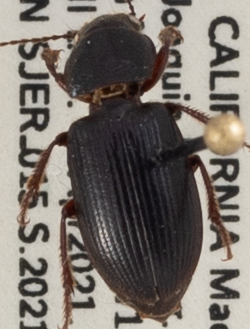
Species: Dicheirus piceus
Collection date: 2021-04-14 04:00:00
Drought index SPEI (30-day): -1.012
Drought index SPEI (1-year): -1.69
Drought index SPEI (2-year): -1.642